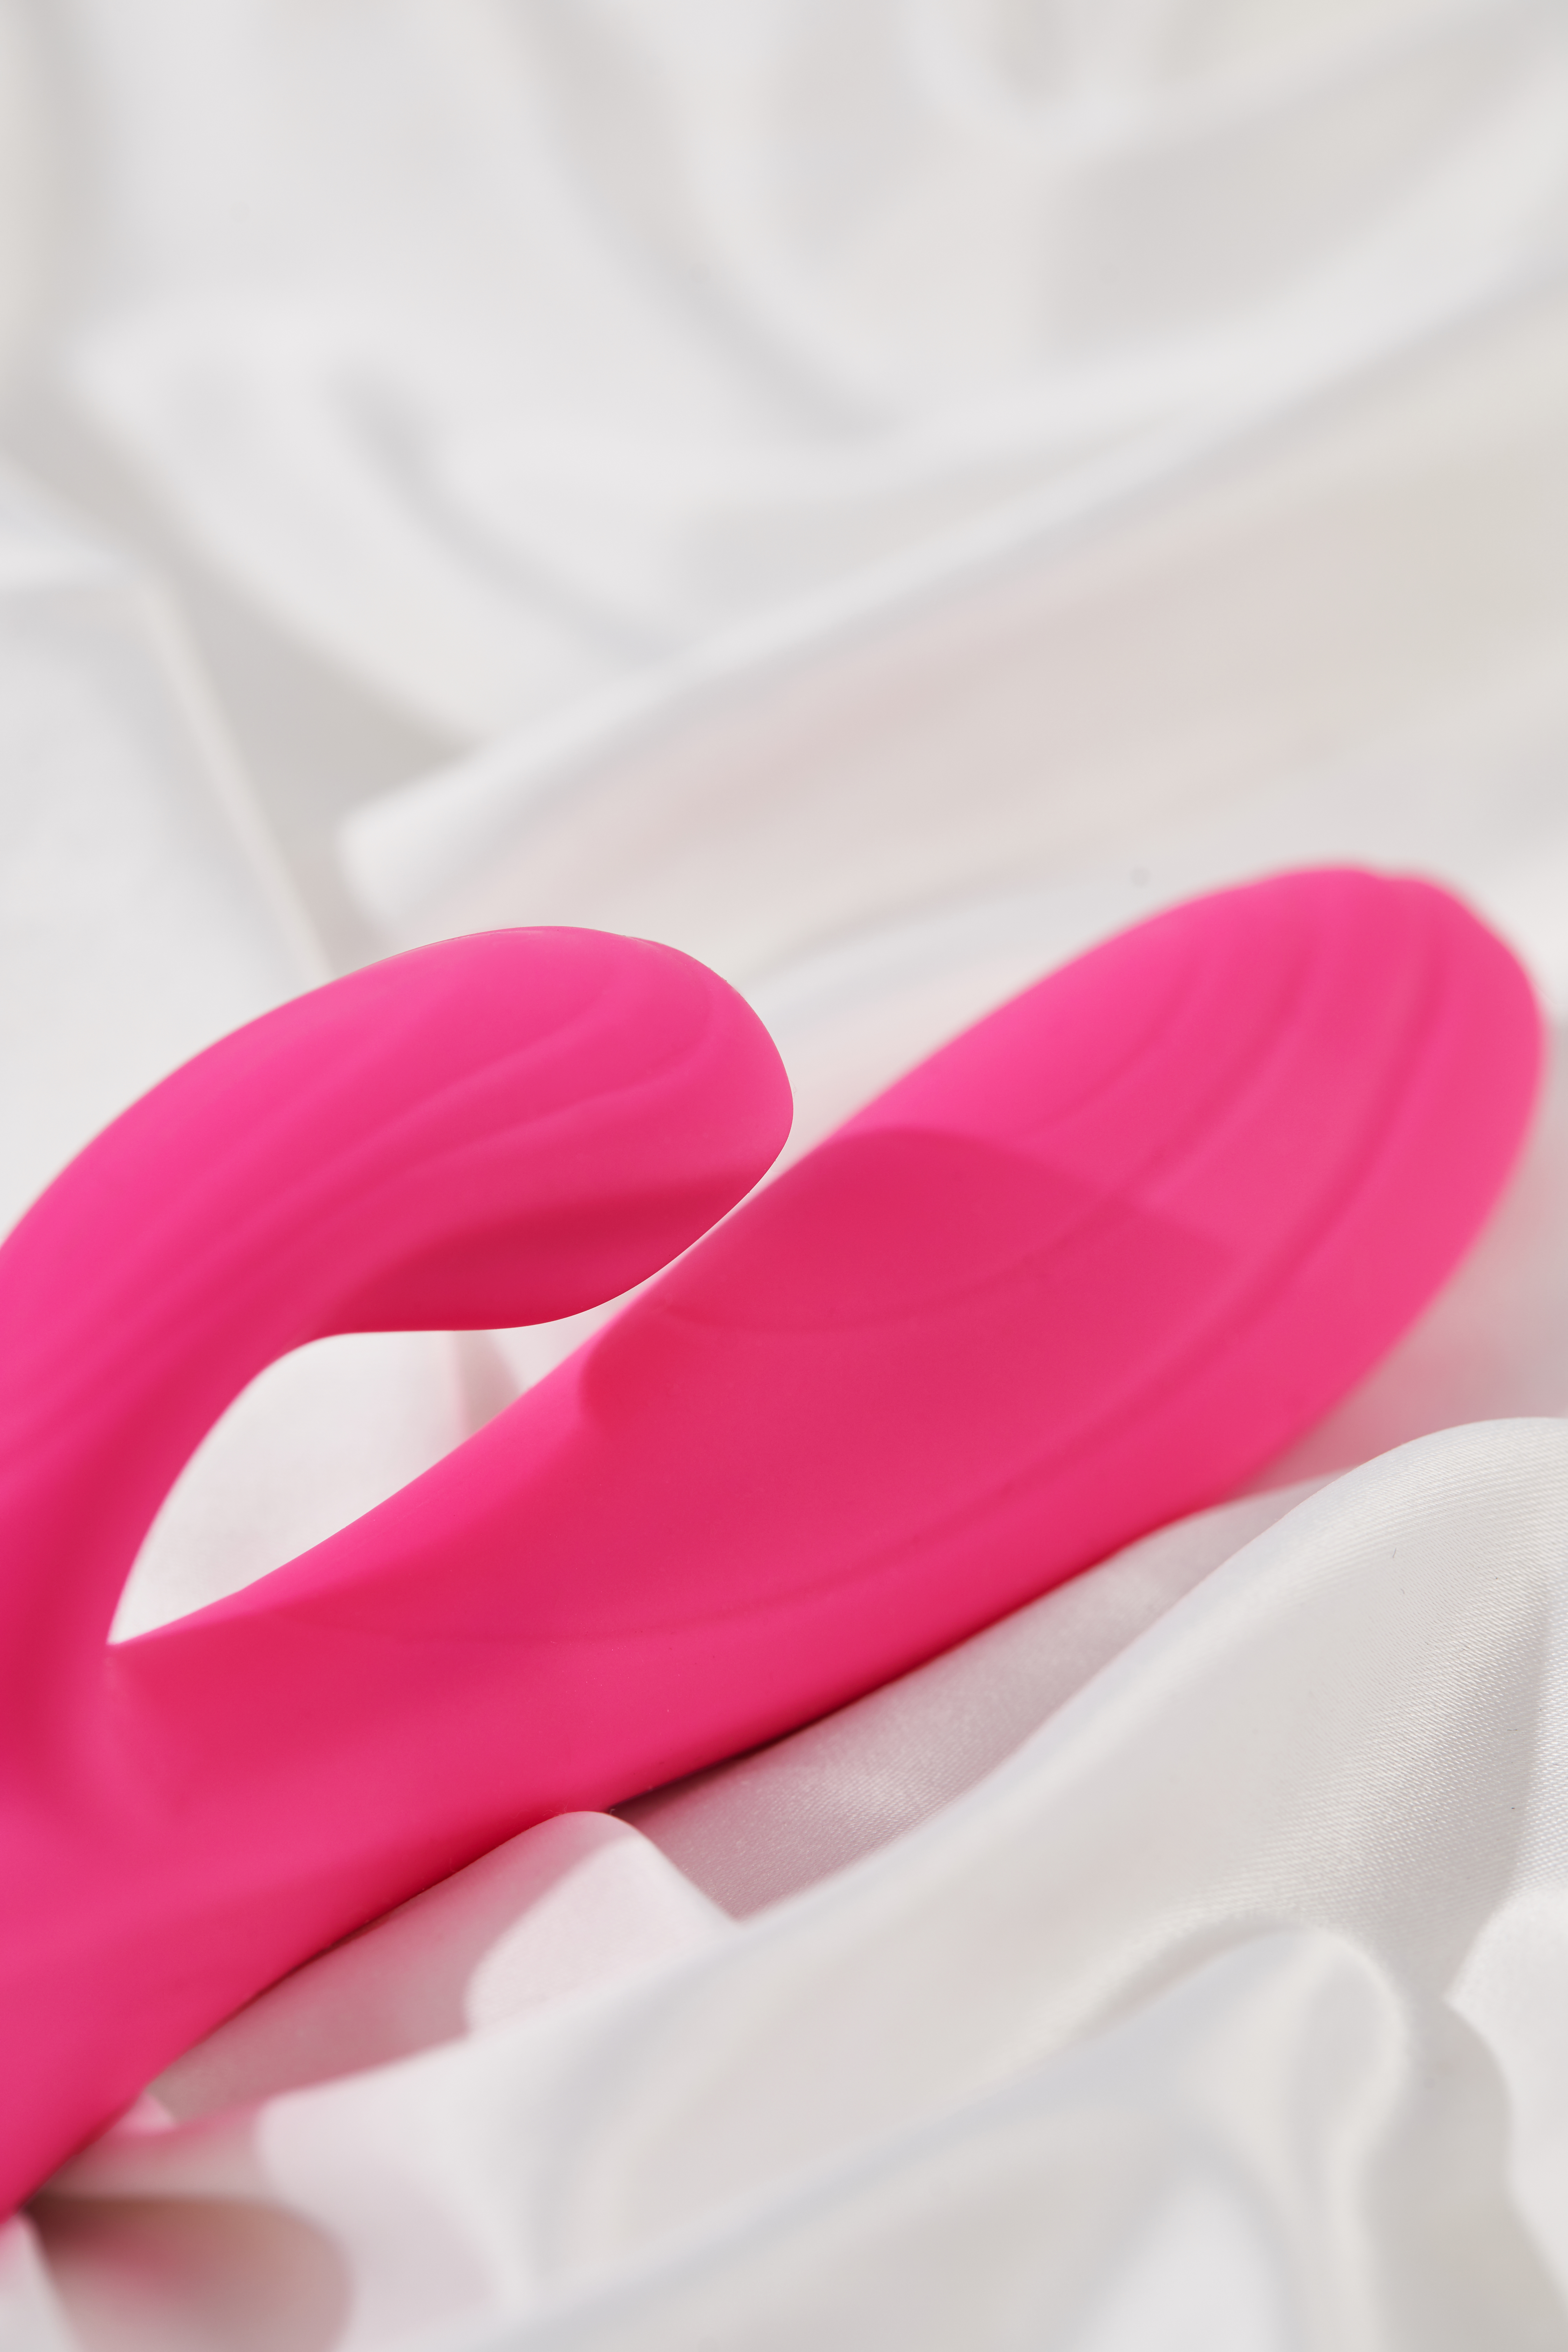
vibrator, petal, balloon, pink, feather, magenta, automotive design, linens, electronic device, nail, party supply, event, font, rectangle, ceiling, carmine, fashion accessory, peach, hair accessory, paper, electric blue, audio equipment, pattern, gadget, paper product, sportswear, plastic, ribbon